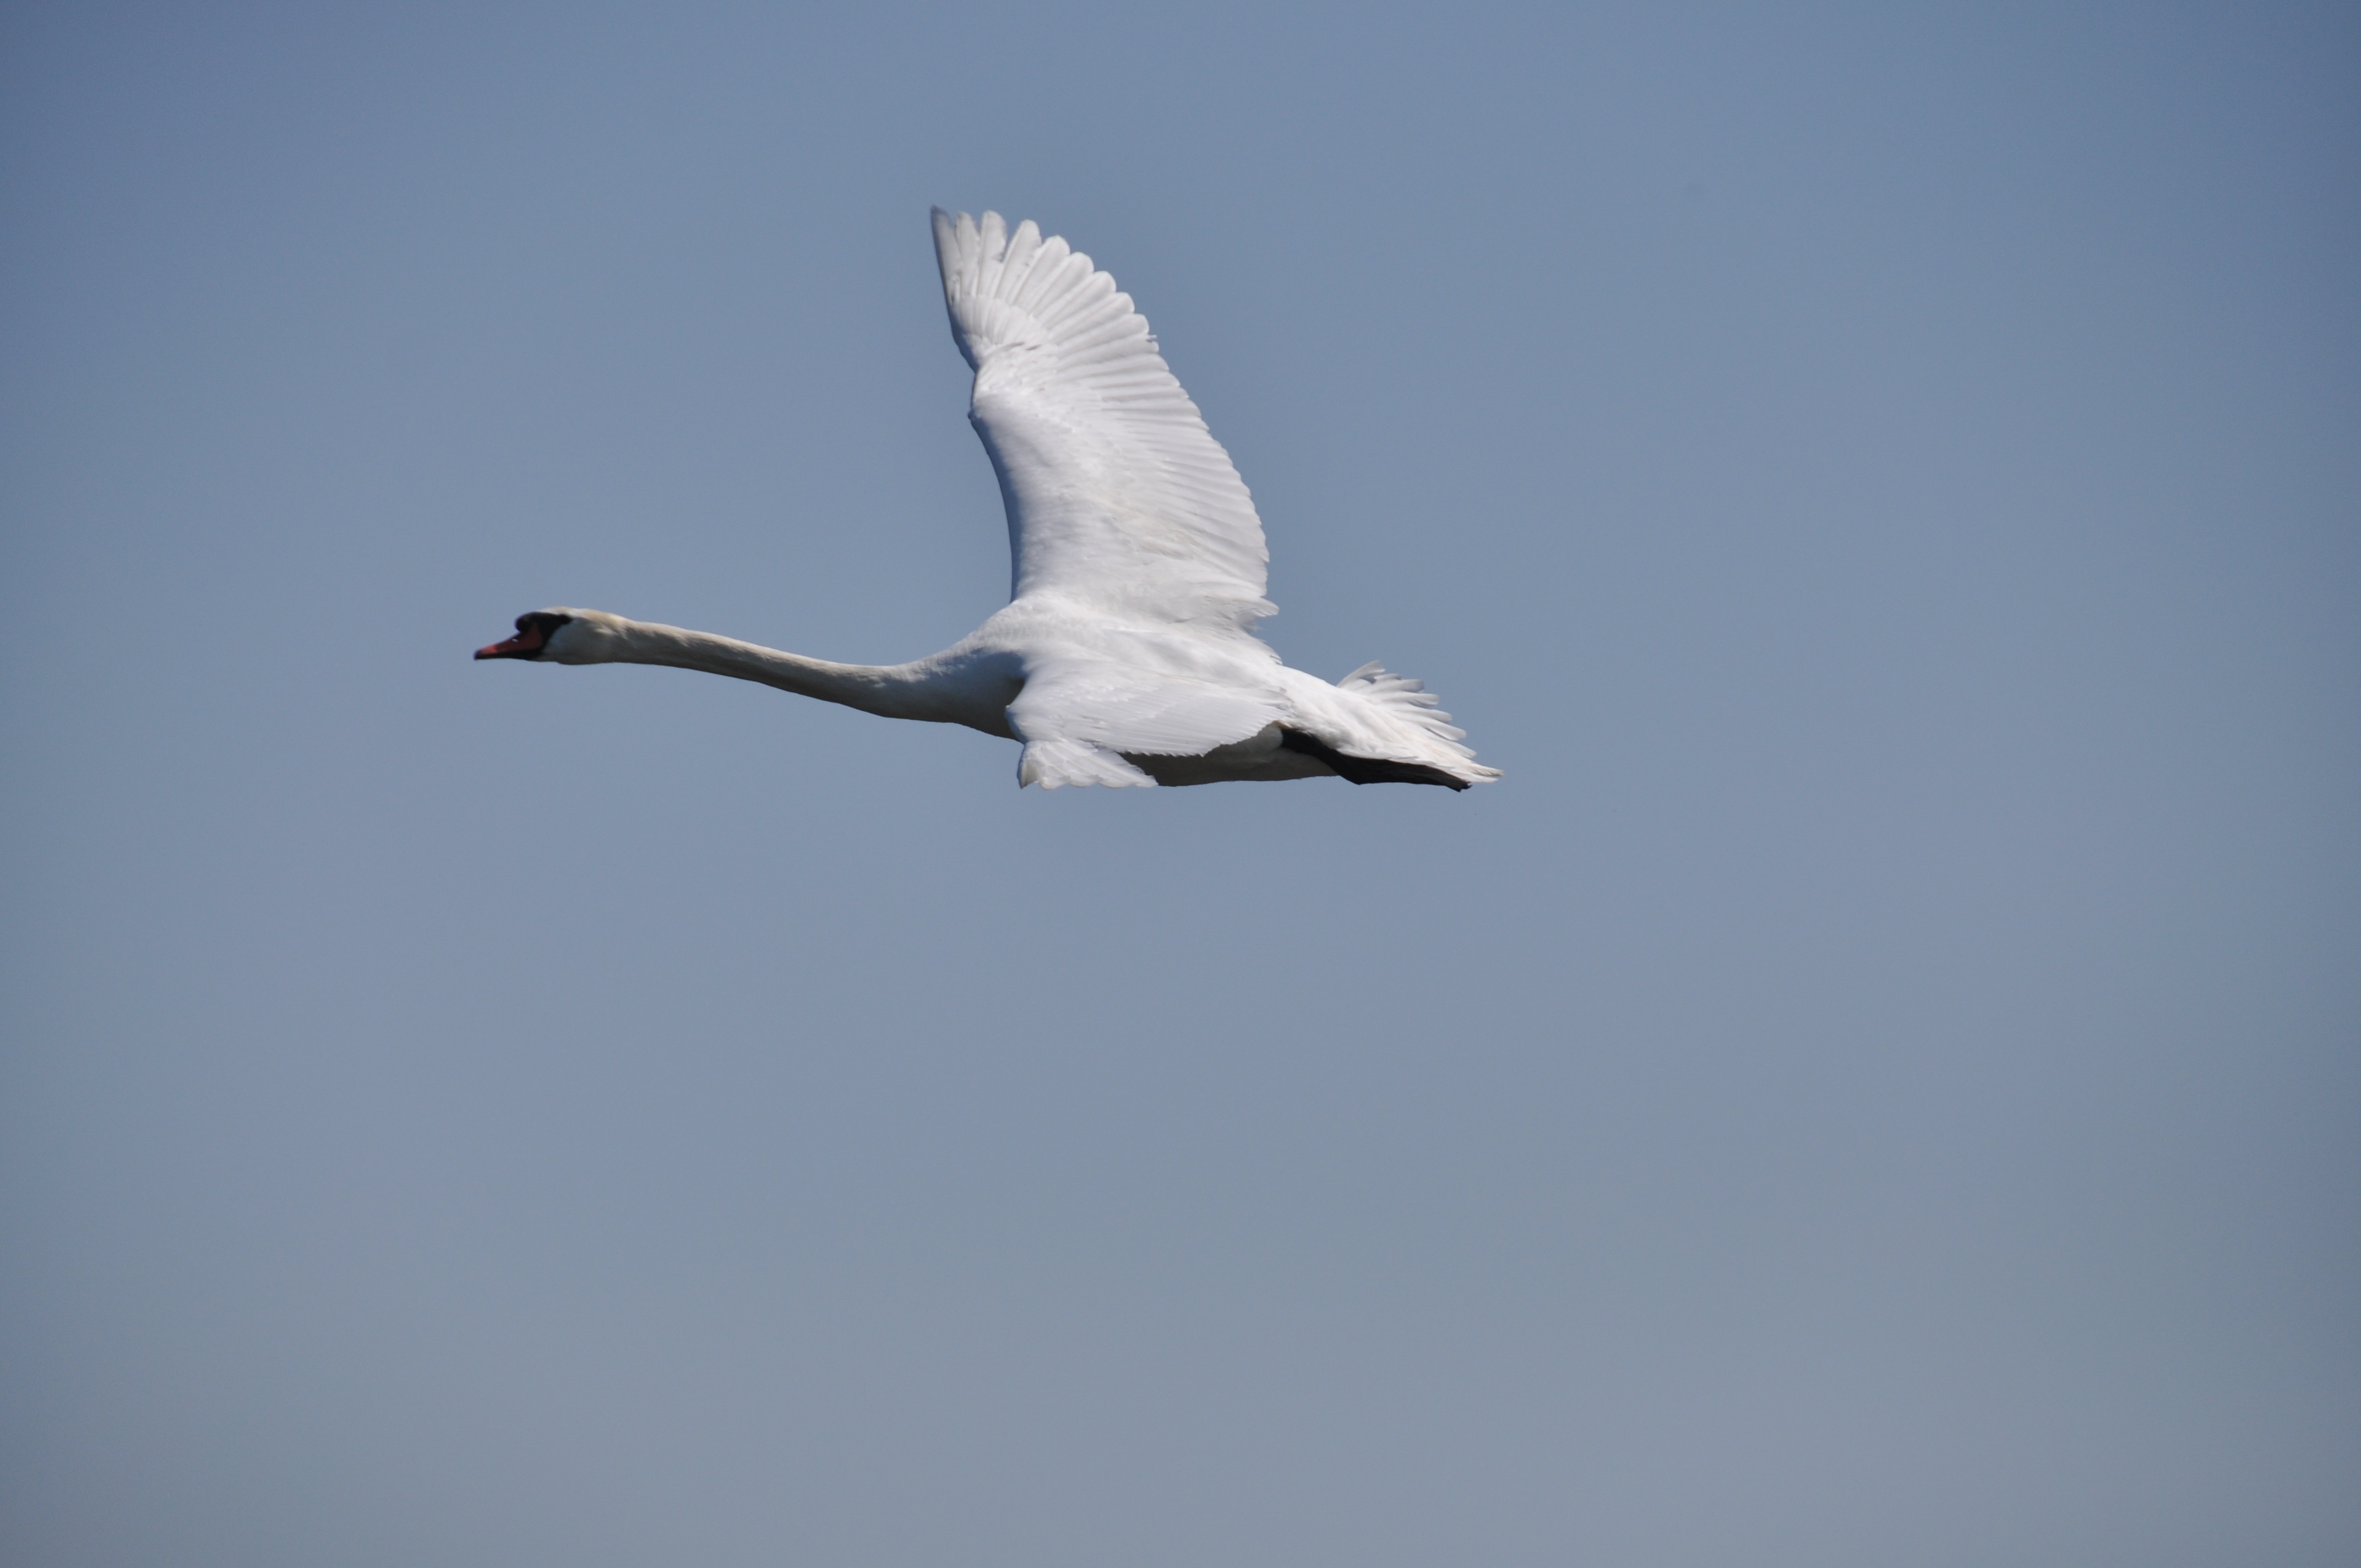
nature, bird, wing, sky, seabird, gull, flight, swan, vertebrate, water bird, biel